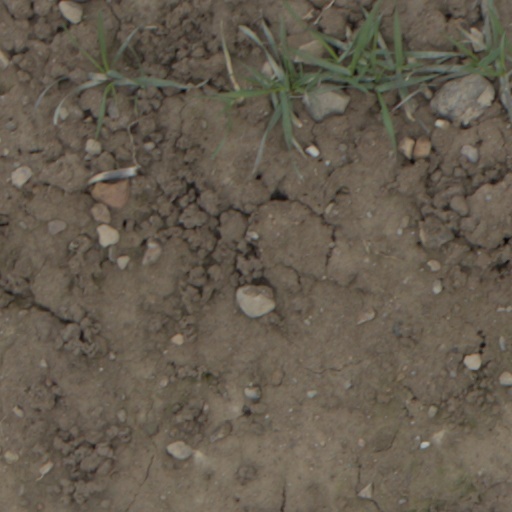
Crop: wheat